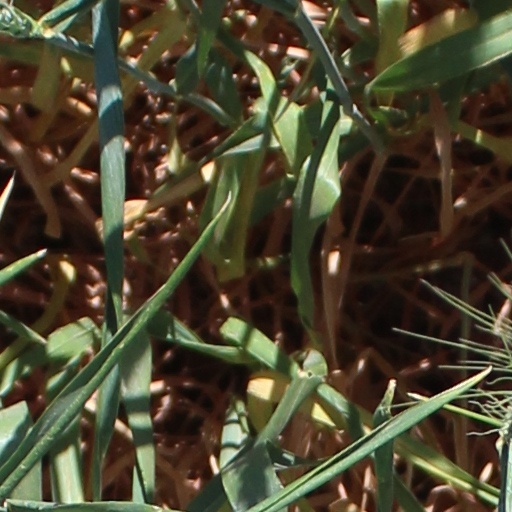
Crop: wheat